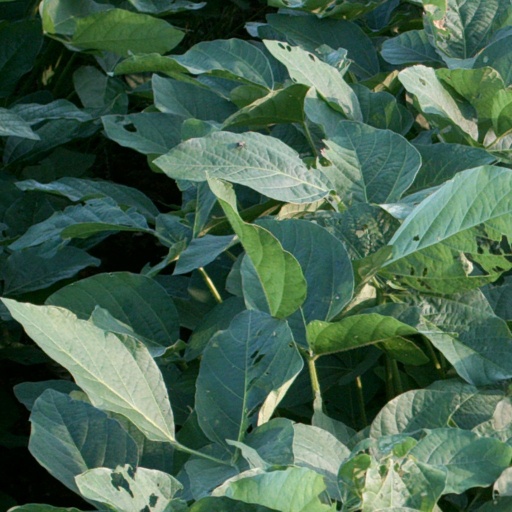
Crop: soybean